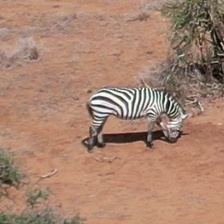
Pose orientation: right